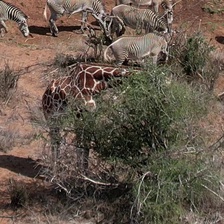
Pose orientation: right